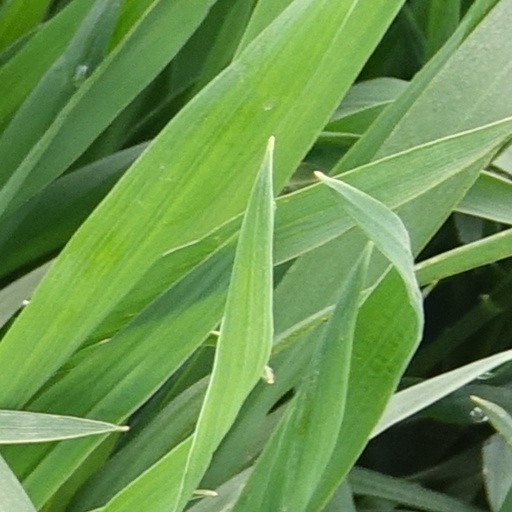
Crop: wheat